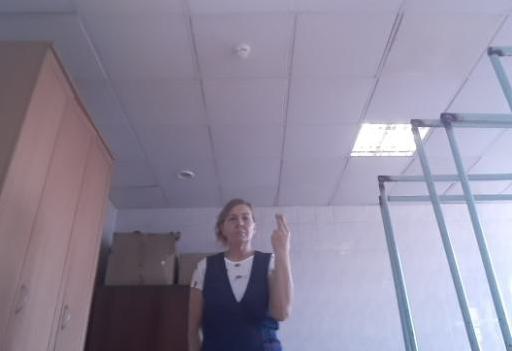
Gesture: two_up_inverted